Bicep curl

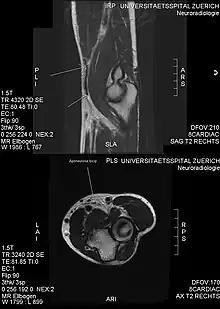
MRI: tear of the distal biceps tendon

Injuries can occur due to incorrect form, careless mistakes, or "ego lifting". The most common injury caused by bicep curls is a tear of the biceps tendon. There are two main causes of biceps tendon tears: excessive weight and overuse. Ego lifting is an attempt to lift weights that are heavier than the weightlifter's capability. During ego lifting, the lifter's form will be twisted because the weight is too heavy, and if the weight is far beyond the lifter's strength, then there is a likelihood to suffer from biceps tears.